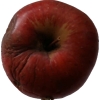
Label: Apple 17